The Ann Sothern Show

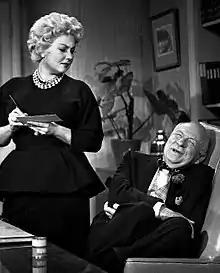
Ann Sothern and Ernest Truex (1958)

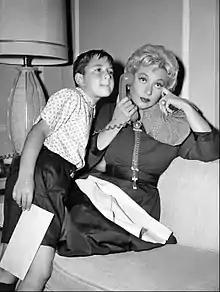
Ann Sothern with guest star Barry Gordon (1958)

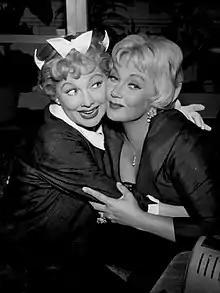
Guest star Lucille Ball with Ann Sothern (1959)

The second-season premiere featured a crossover between "The Ann Sothern Show" and "The Lucy–Desi Comedy Hour" (then titled "The Lucille Ball-Desi Arnaz Show"). In the episode "The Lucy Story", Katy is greeted by her old friend Lucy Ricardo (Lucille Ball), who has checked into The Bartley House after an argument with Ricky (Desi Arnaz). Lucy attempts to play matchmaker for Katy and Mr. Devery, but ultimately spreads chaos through her scheme, which backfires on her.